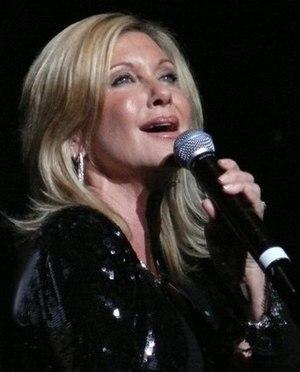
"L'Australie a une longue tradition de musique country et la Musique country australienne s'est développée selon un schéma différent de celui des États-Unis, car influencée par les ballades folkloriques celtiques et la tradition des ballades ""Bush"" des poètes australiens.
Dame Olivia Newton-John, née le 26 septembre 1948 à Cambridge en Angleterre, est une chanteuse et actrice anglo-australienne connue pour avoir joué le rôle de Sandy Olson dans le film Grease aux côtés de l'acteur américain John Travolta.